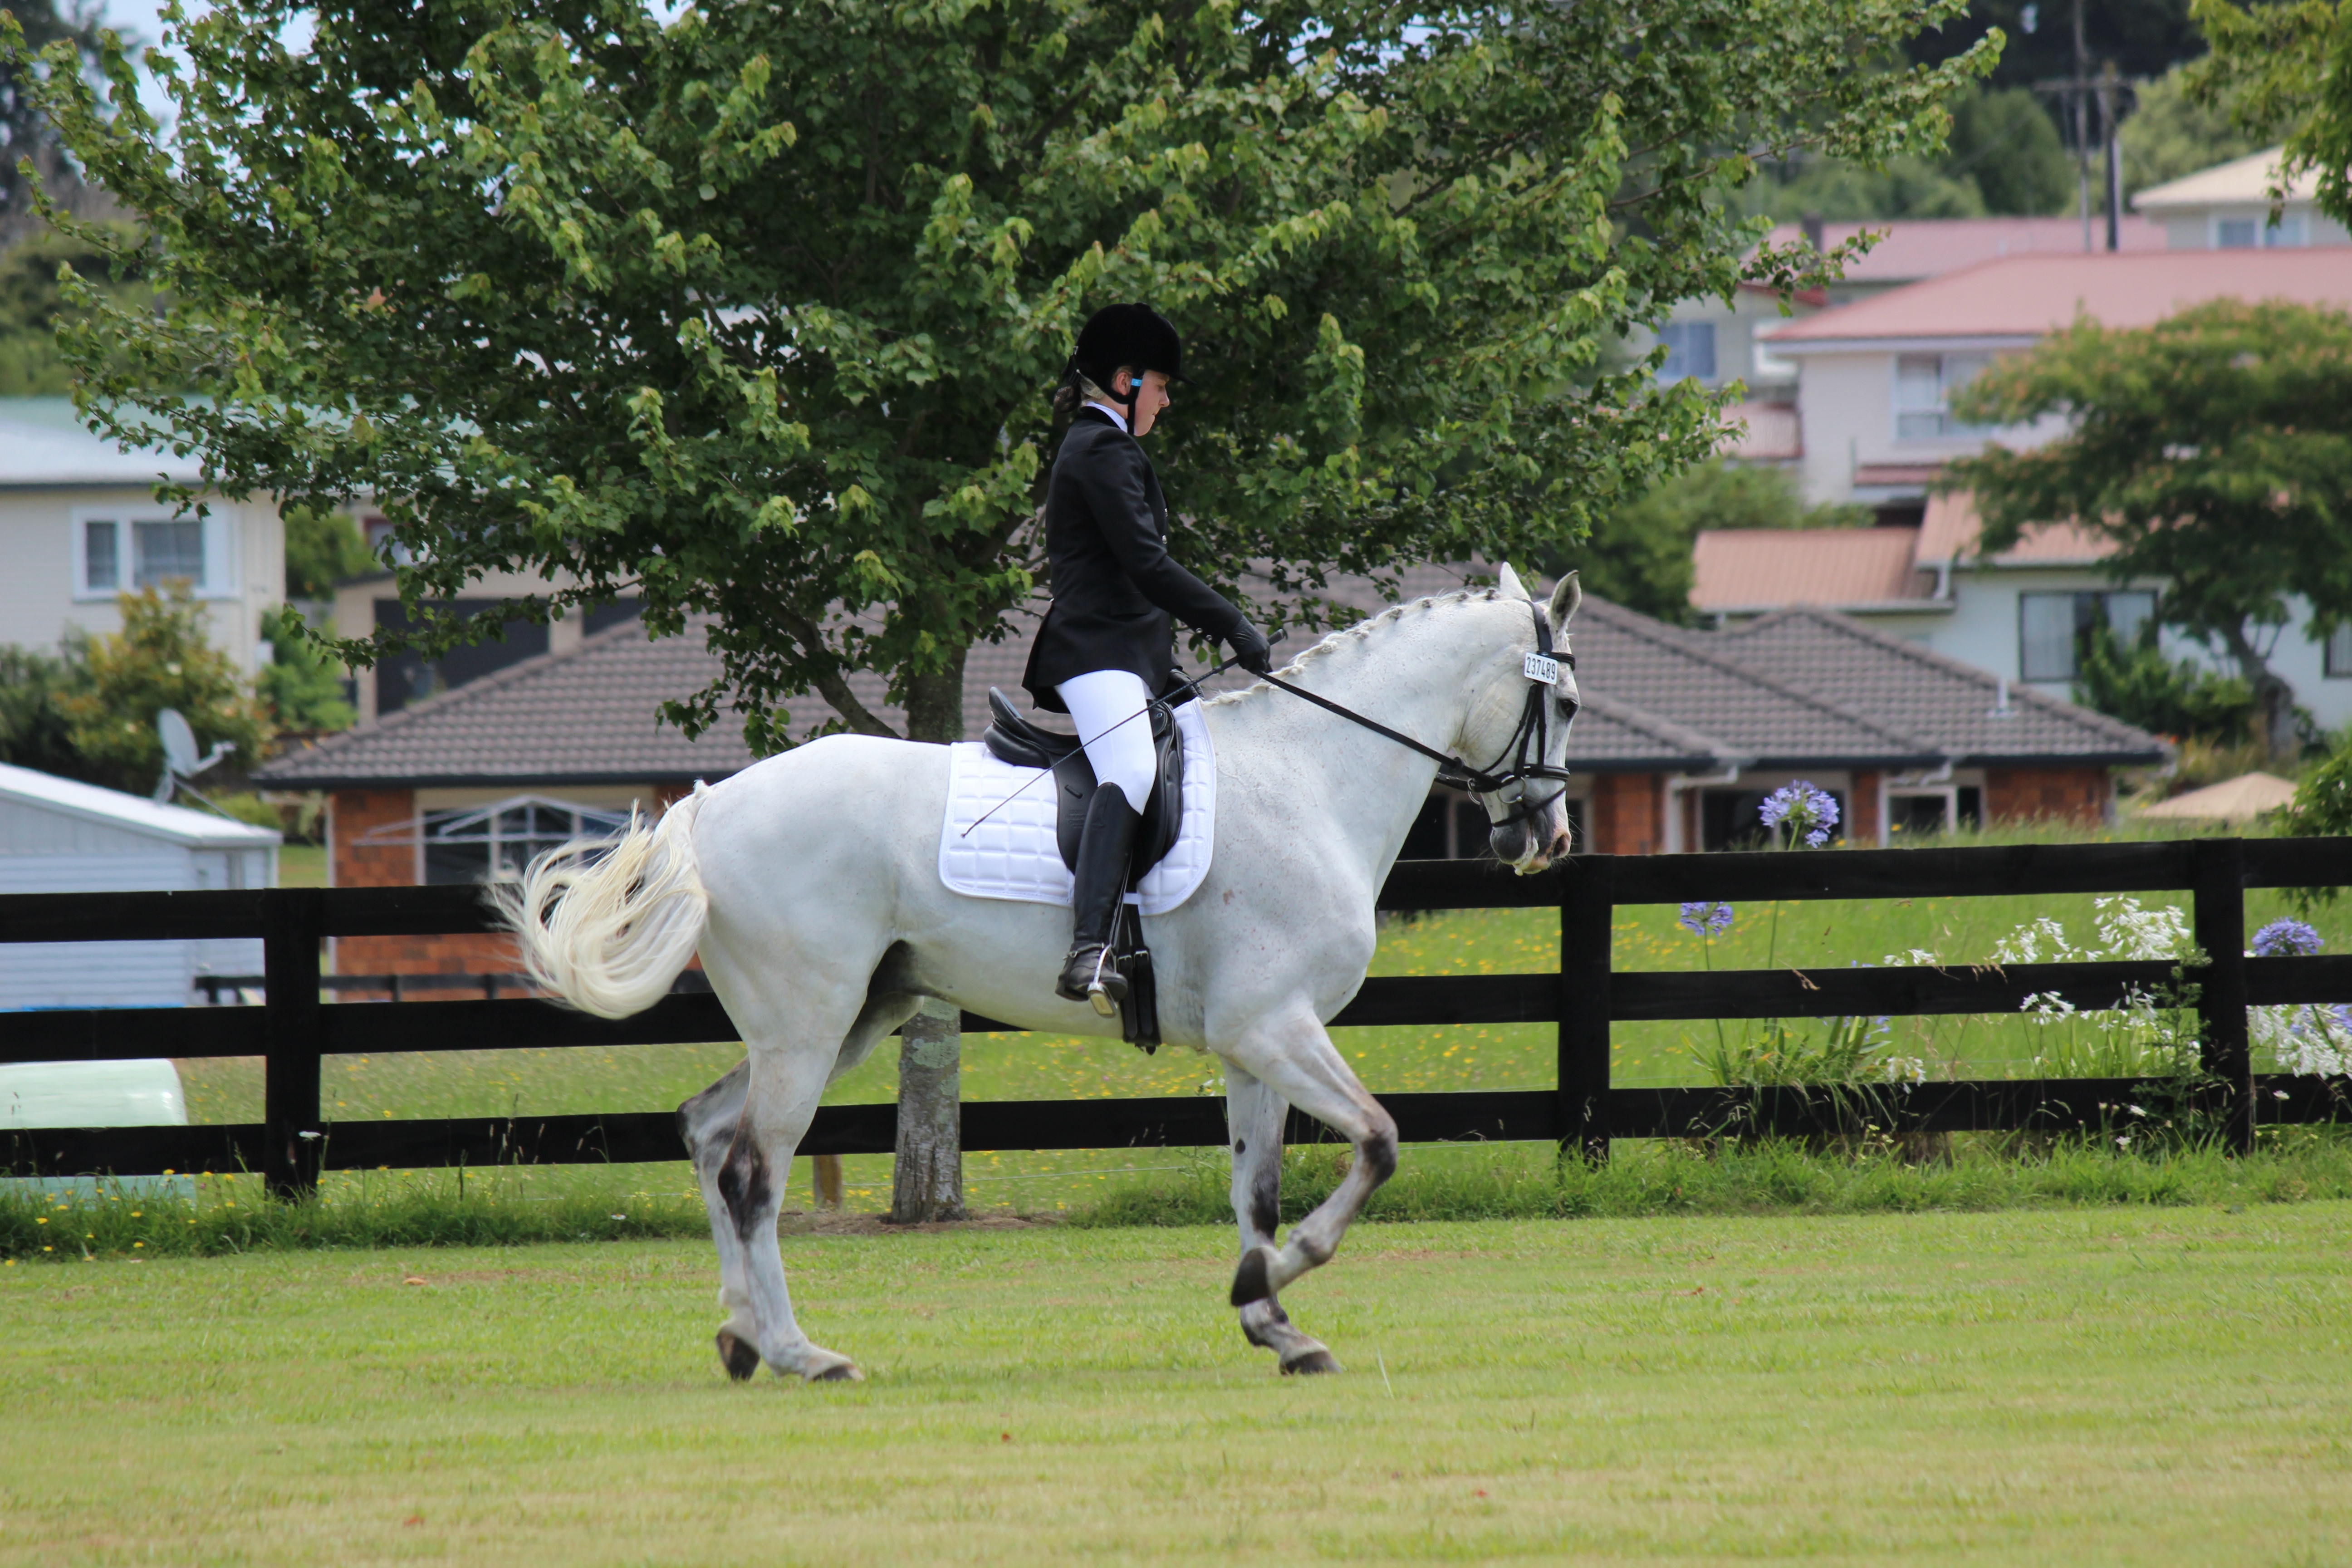
sport, farm, animal, recreation, jumping, horse, stallion, equestrian, equine, riding, sports, mare, equestrianism, equitation, dressage, eventing, show jumping, outdoor recreation, horse like mammal, animal sports, english riding, equestrian sport, hunt seat, animal training